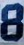
Number: 8